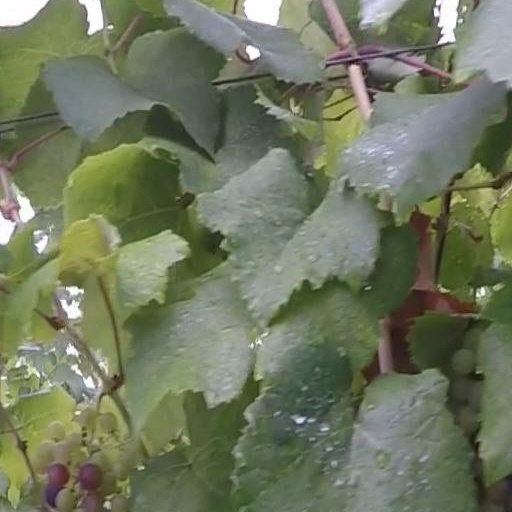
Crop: grape